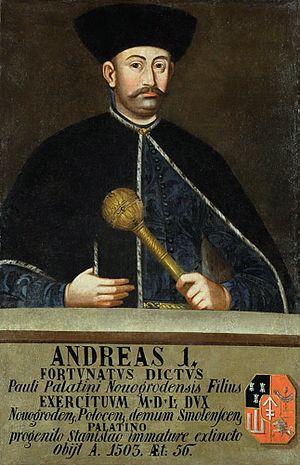
Andrzej Sapieha, né en 1530, mort en 1593, membre de la famille Sapieha, grand chambellan de Lituanie, castellan de Minsk, voïvode de Polotsk et de Smolensk